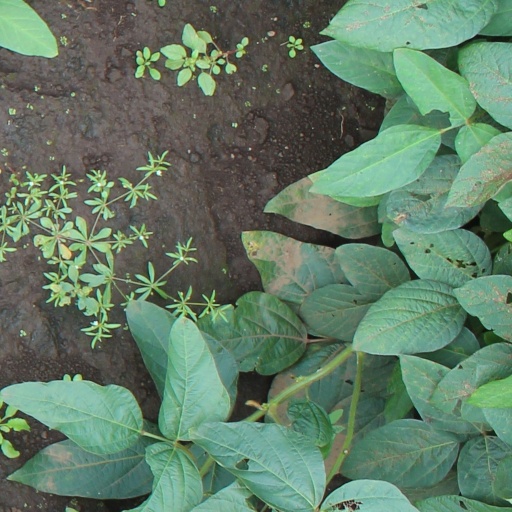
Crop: soybean